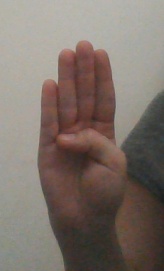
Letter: kaaf